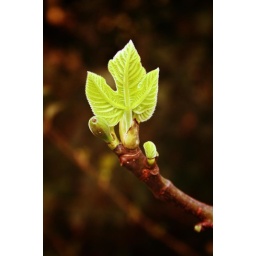
At the first signs of Spring, the fig trees wasted no time in sprouting leaves and baby figs.